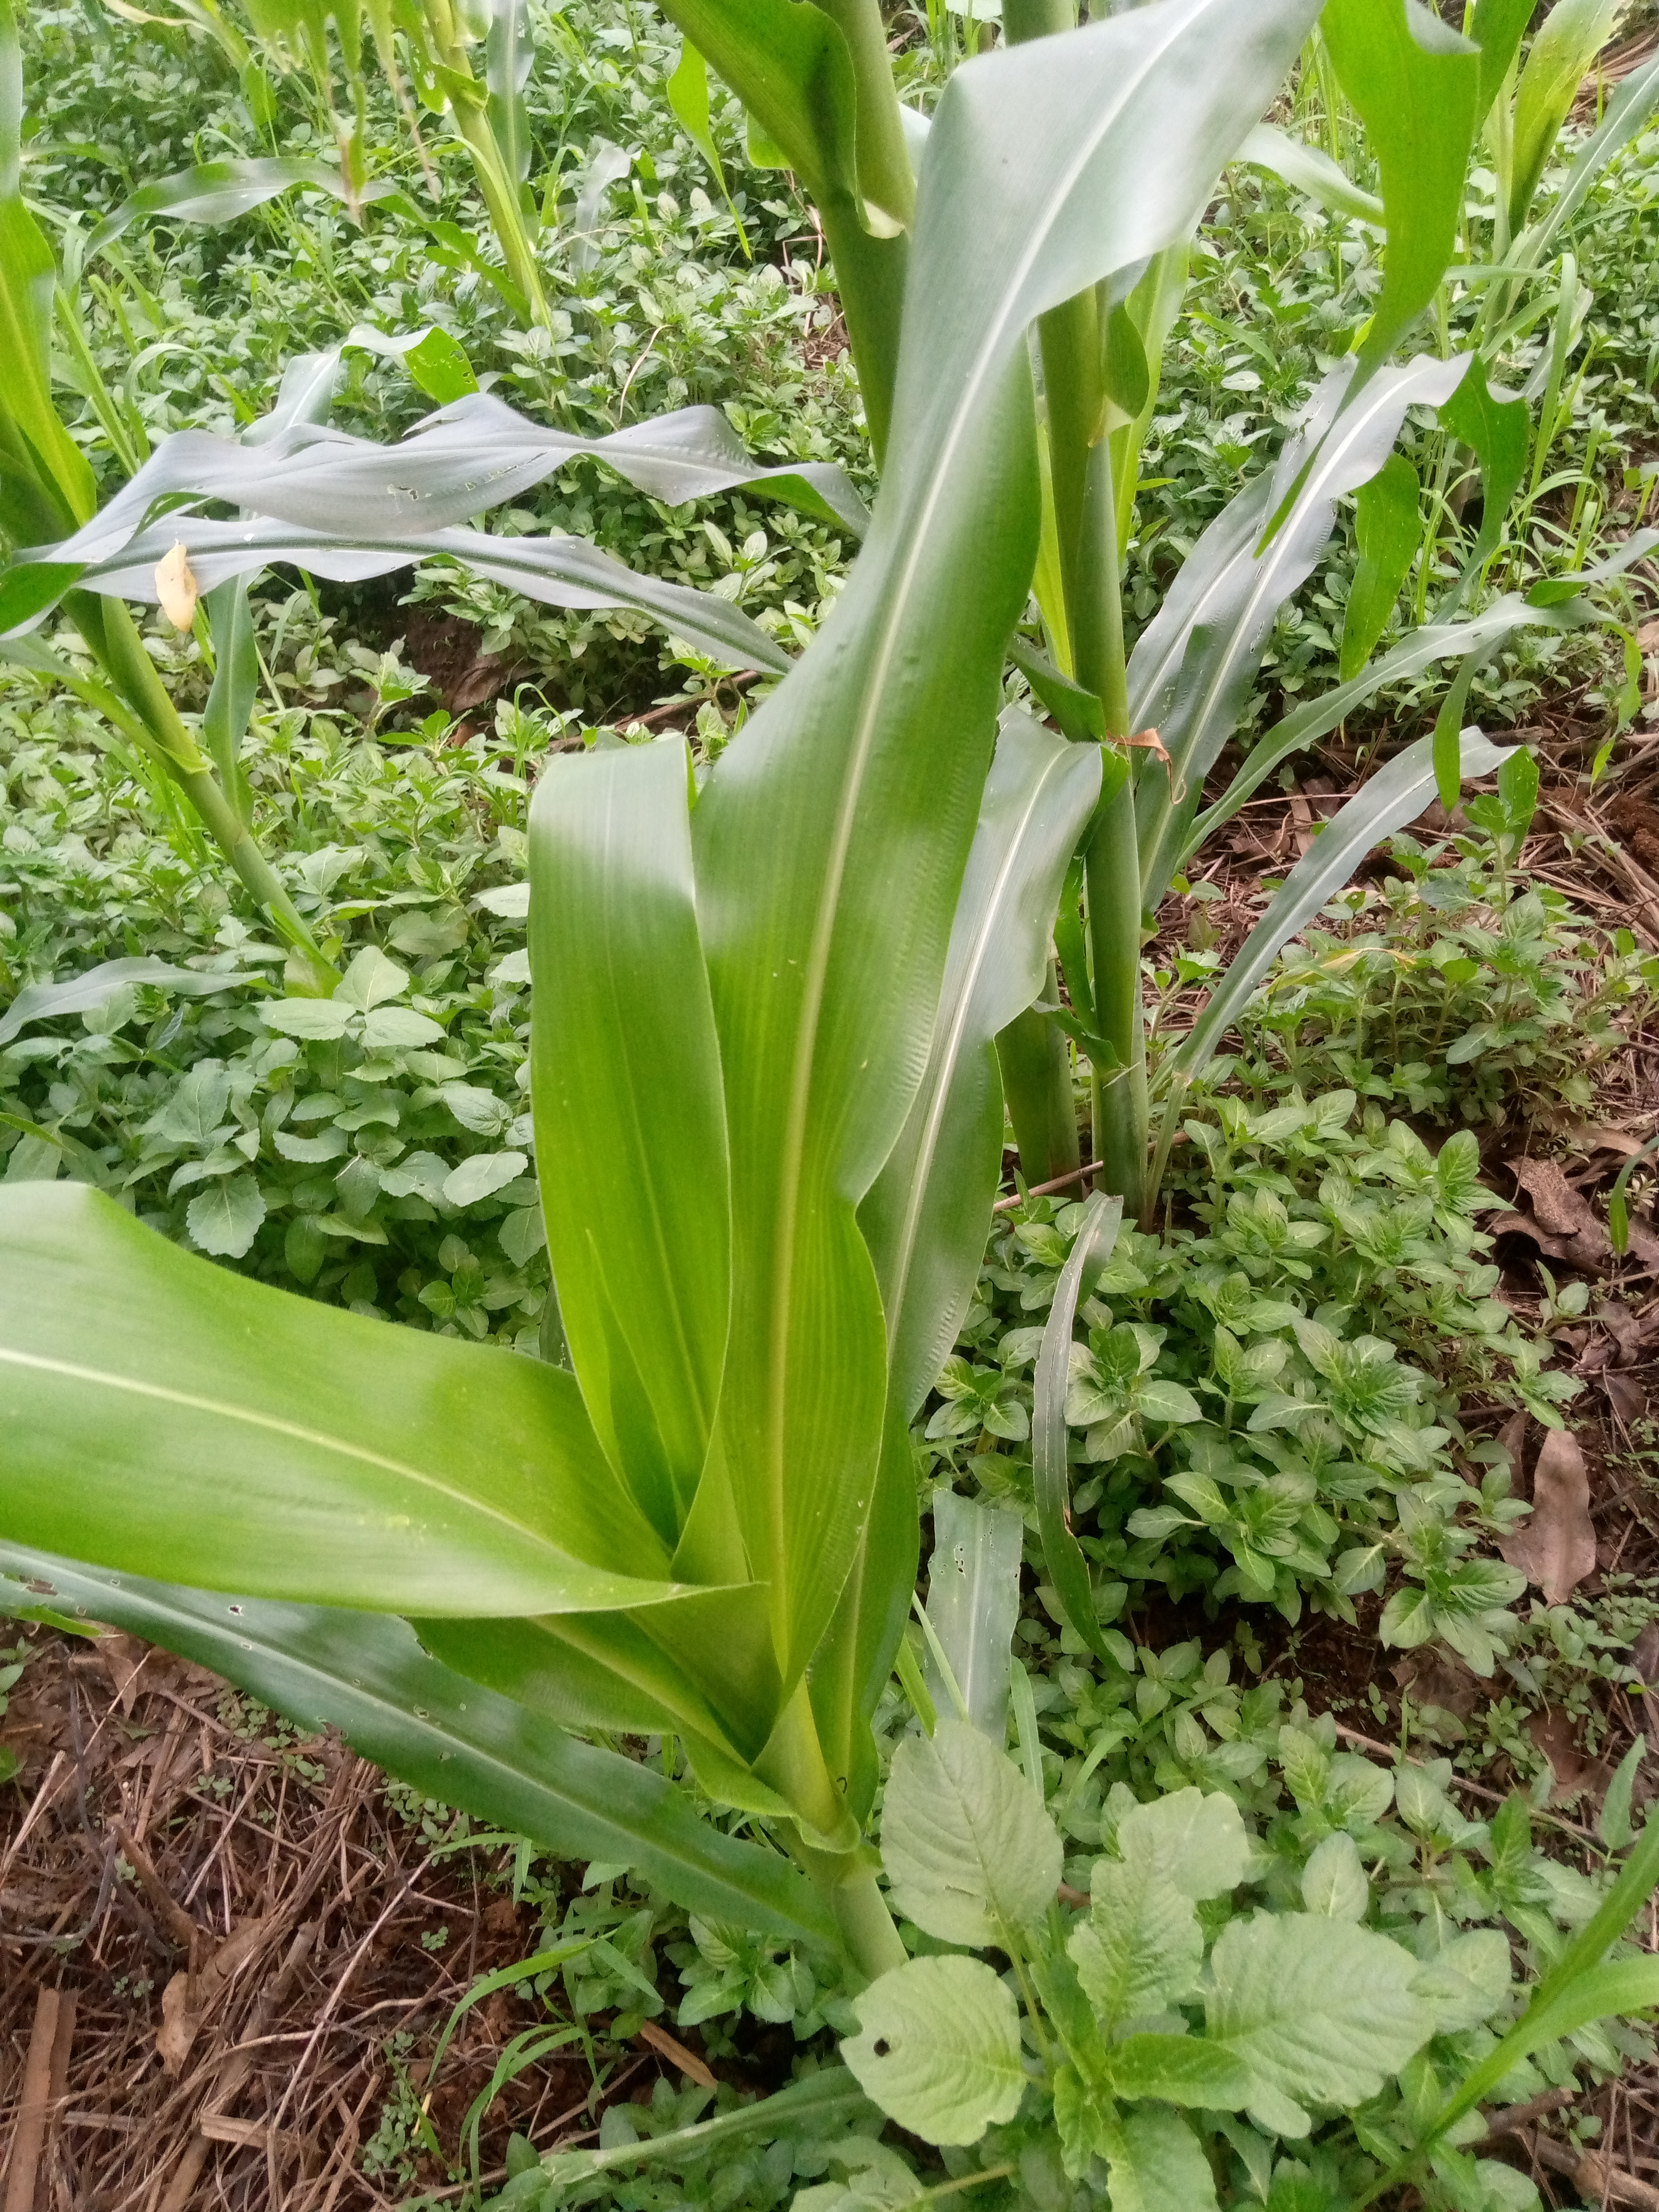
Label: healthy